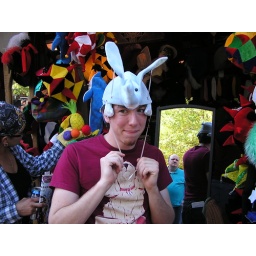
Conrad in elephant hat